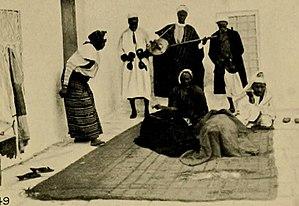
Tunisie تونس
Le stambali ou stambeli est un rite de possession musico-thérapeutique implanté dans certaines régions de Tunisie par des populations venues d'Afrique subsaharienne. Il mêle musique, danses et chants durant lequel certains participants entrent en transe et incarnent des entités surnaturelles. Le terme désigne plus généralement la série de pratiques, dont le stambali constitue la dernière étape, à vocation curative ou de conjuration du mauvais œil. Il regroupe des éléments d'origine africaine et maghrébine.